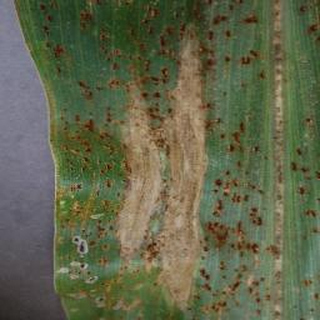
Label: corn_northern_leaf_blight